Edgar L. McGowan

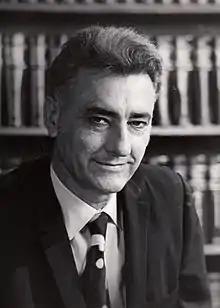
Edgar L. McGowan

Edgar L. McGowan (June 1, 1920 – February 20, 2004) was the first and longest serving Commissioner of the South Carolina Department of Labor. He served as Commissioner of Labor from February 7, 1971, to June 30, 1989.